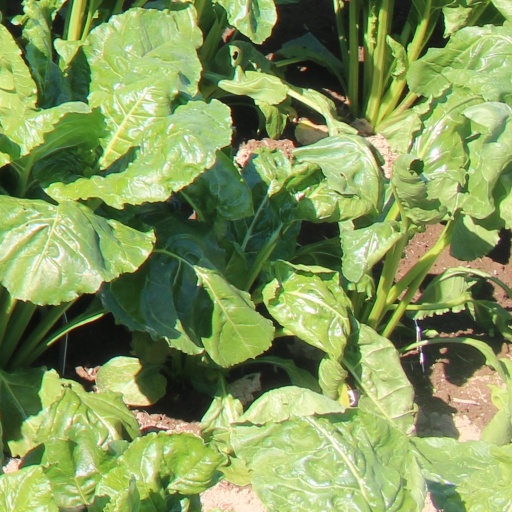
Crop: sugar beet